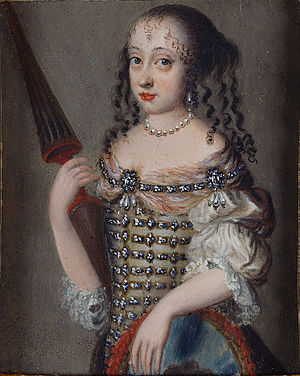
Anna Sophie af Danmark / Biografi / Tidlige liv
Ungdomsportræt af Anna Sophie som dansk prinsesse
Anna Sophie af Danmark var en dansk prinsesse, der var kurfyrstinde af Sachsen fra 1680 til 1691. Hun var datter af kong Frederik 3. og dronning Sophie Amalie og gift med kurfyrst Johan Georg 3. af Sachsen.